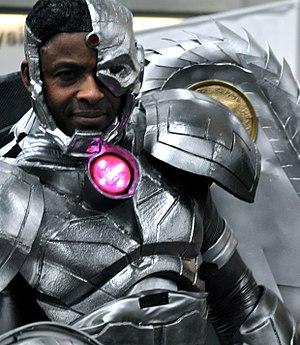
Cyborg, de son vrai nom Victor Stone, est un super-héros de l'univers de DC Comics, créé par Marv Wolfman et George Pérez. Il est l'un des membres de l'équipe des Teen Titans, aussi bien dans le comic original que dans la série d'animation. Depuis le reboot de l'univers DC Comics fin 2011, Renaissance DC, Cyborg fait partie des membres fondateurs de la Ligue de justice d'Amérique.
Un cyborg est un être humain — ou à la rigueur un autre être vivant intelligent, en science-fiction — qui a reçu des greffes de parties mécaniques ou électroniques.